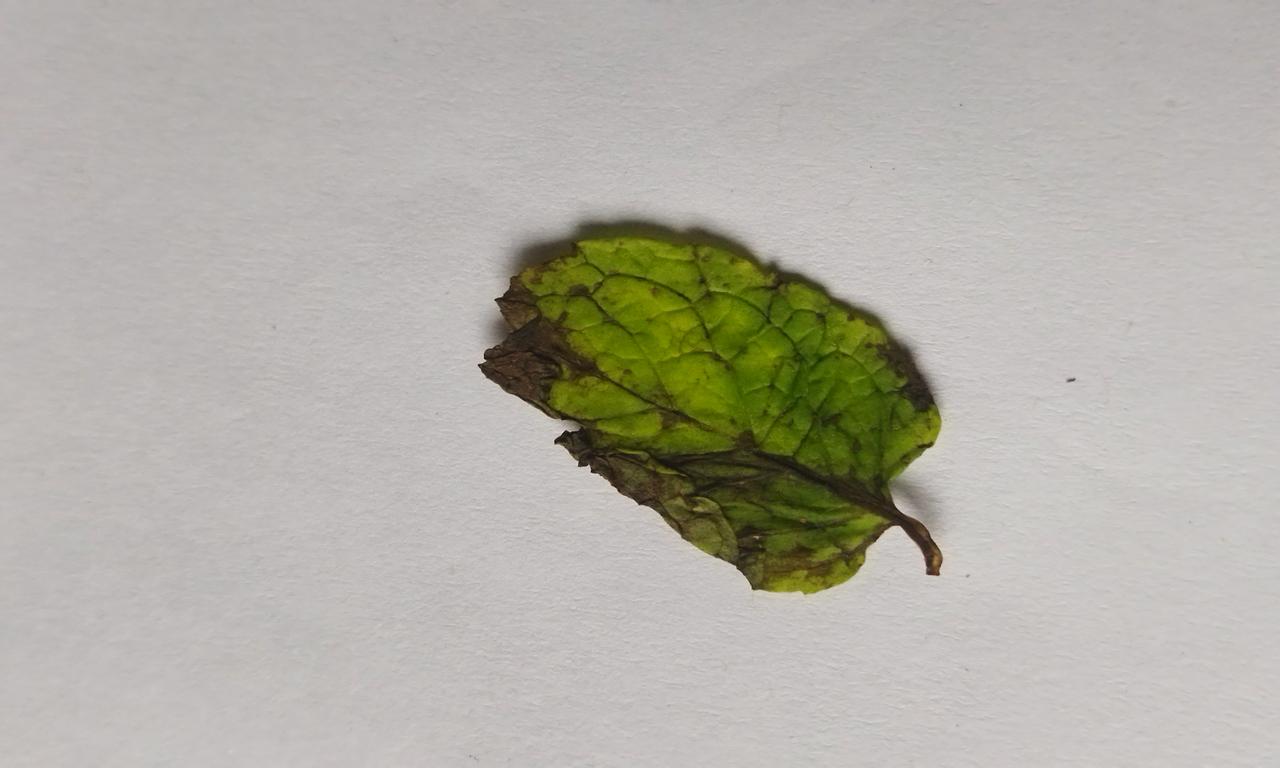
Label: Spoiled